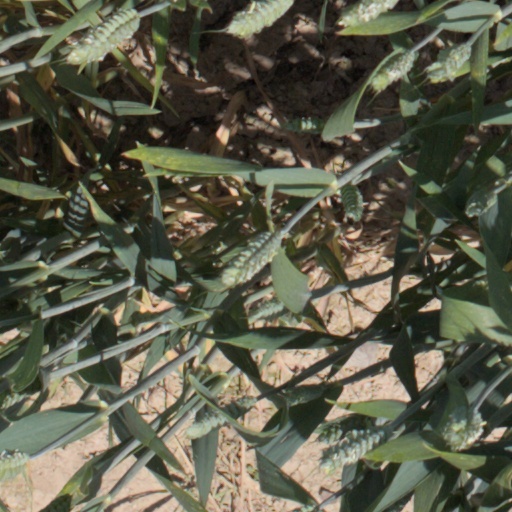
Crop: wheat